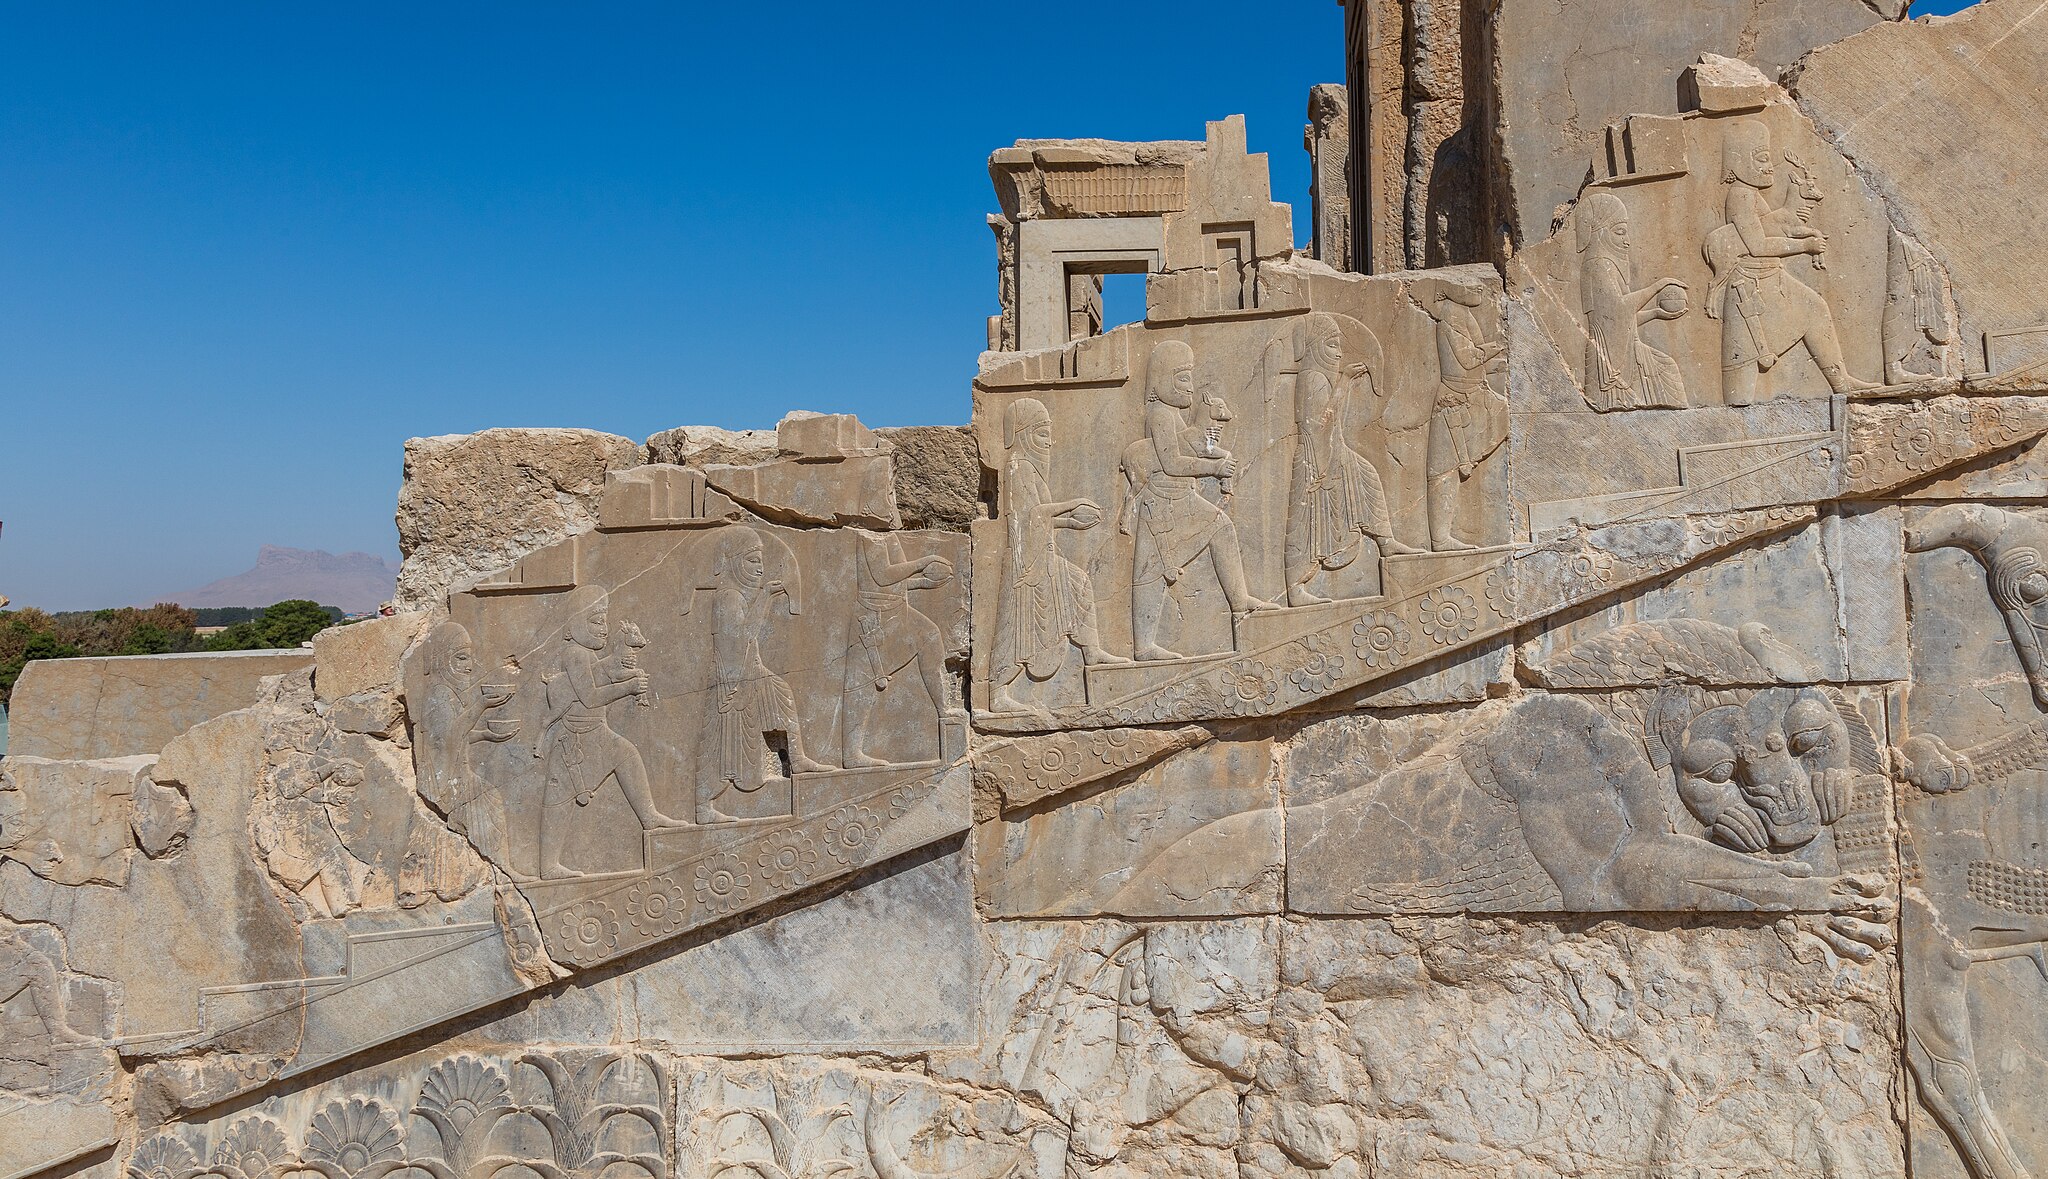
Title: Persépolis, Irán, 2016-09-24, DD 25
Description: Persepolis, Iran
Date: 2016-09-24 10:38:24
Categories: Taken with Canon EOS 5DS R, September 2016 in Iran, Images by User:Poco a poco, Images from Wiki Loves Monuments 2016, Cultural heritage monuments in Iran with known IDs, Images of Iran by User:Poco a poco, Images from Wiki Loves Monuments by User:Poco a poco, Images from Wiki Loves Monuments 2016 in Iran, Iran photographs taken on 2016-09-24, Images from Wiki Loves Monuments in Marvdasht, 2016 in Persepolis, Lion attacking a bull, Persepolis, Southern staircase of Tachara, Images by User:Poco a poco taken in 2016